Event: Nepal Earthquake
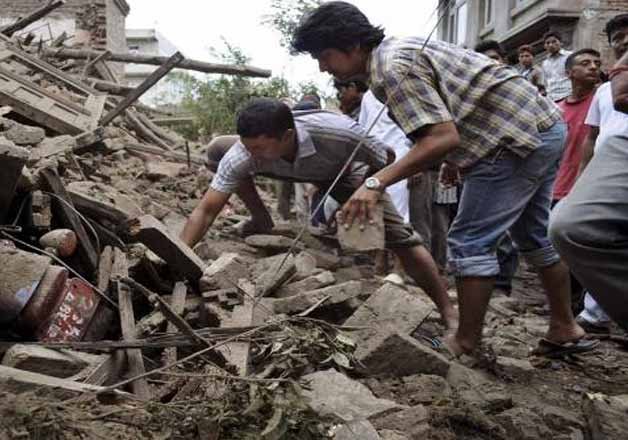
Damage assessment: damage